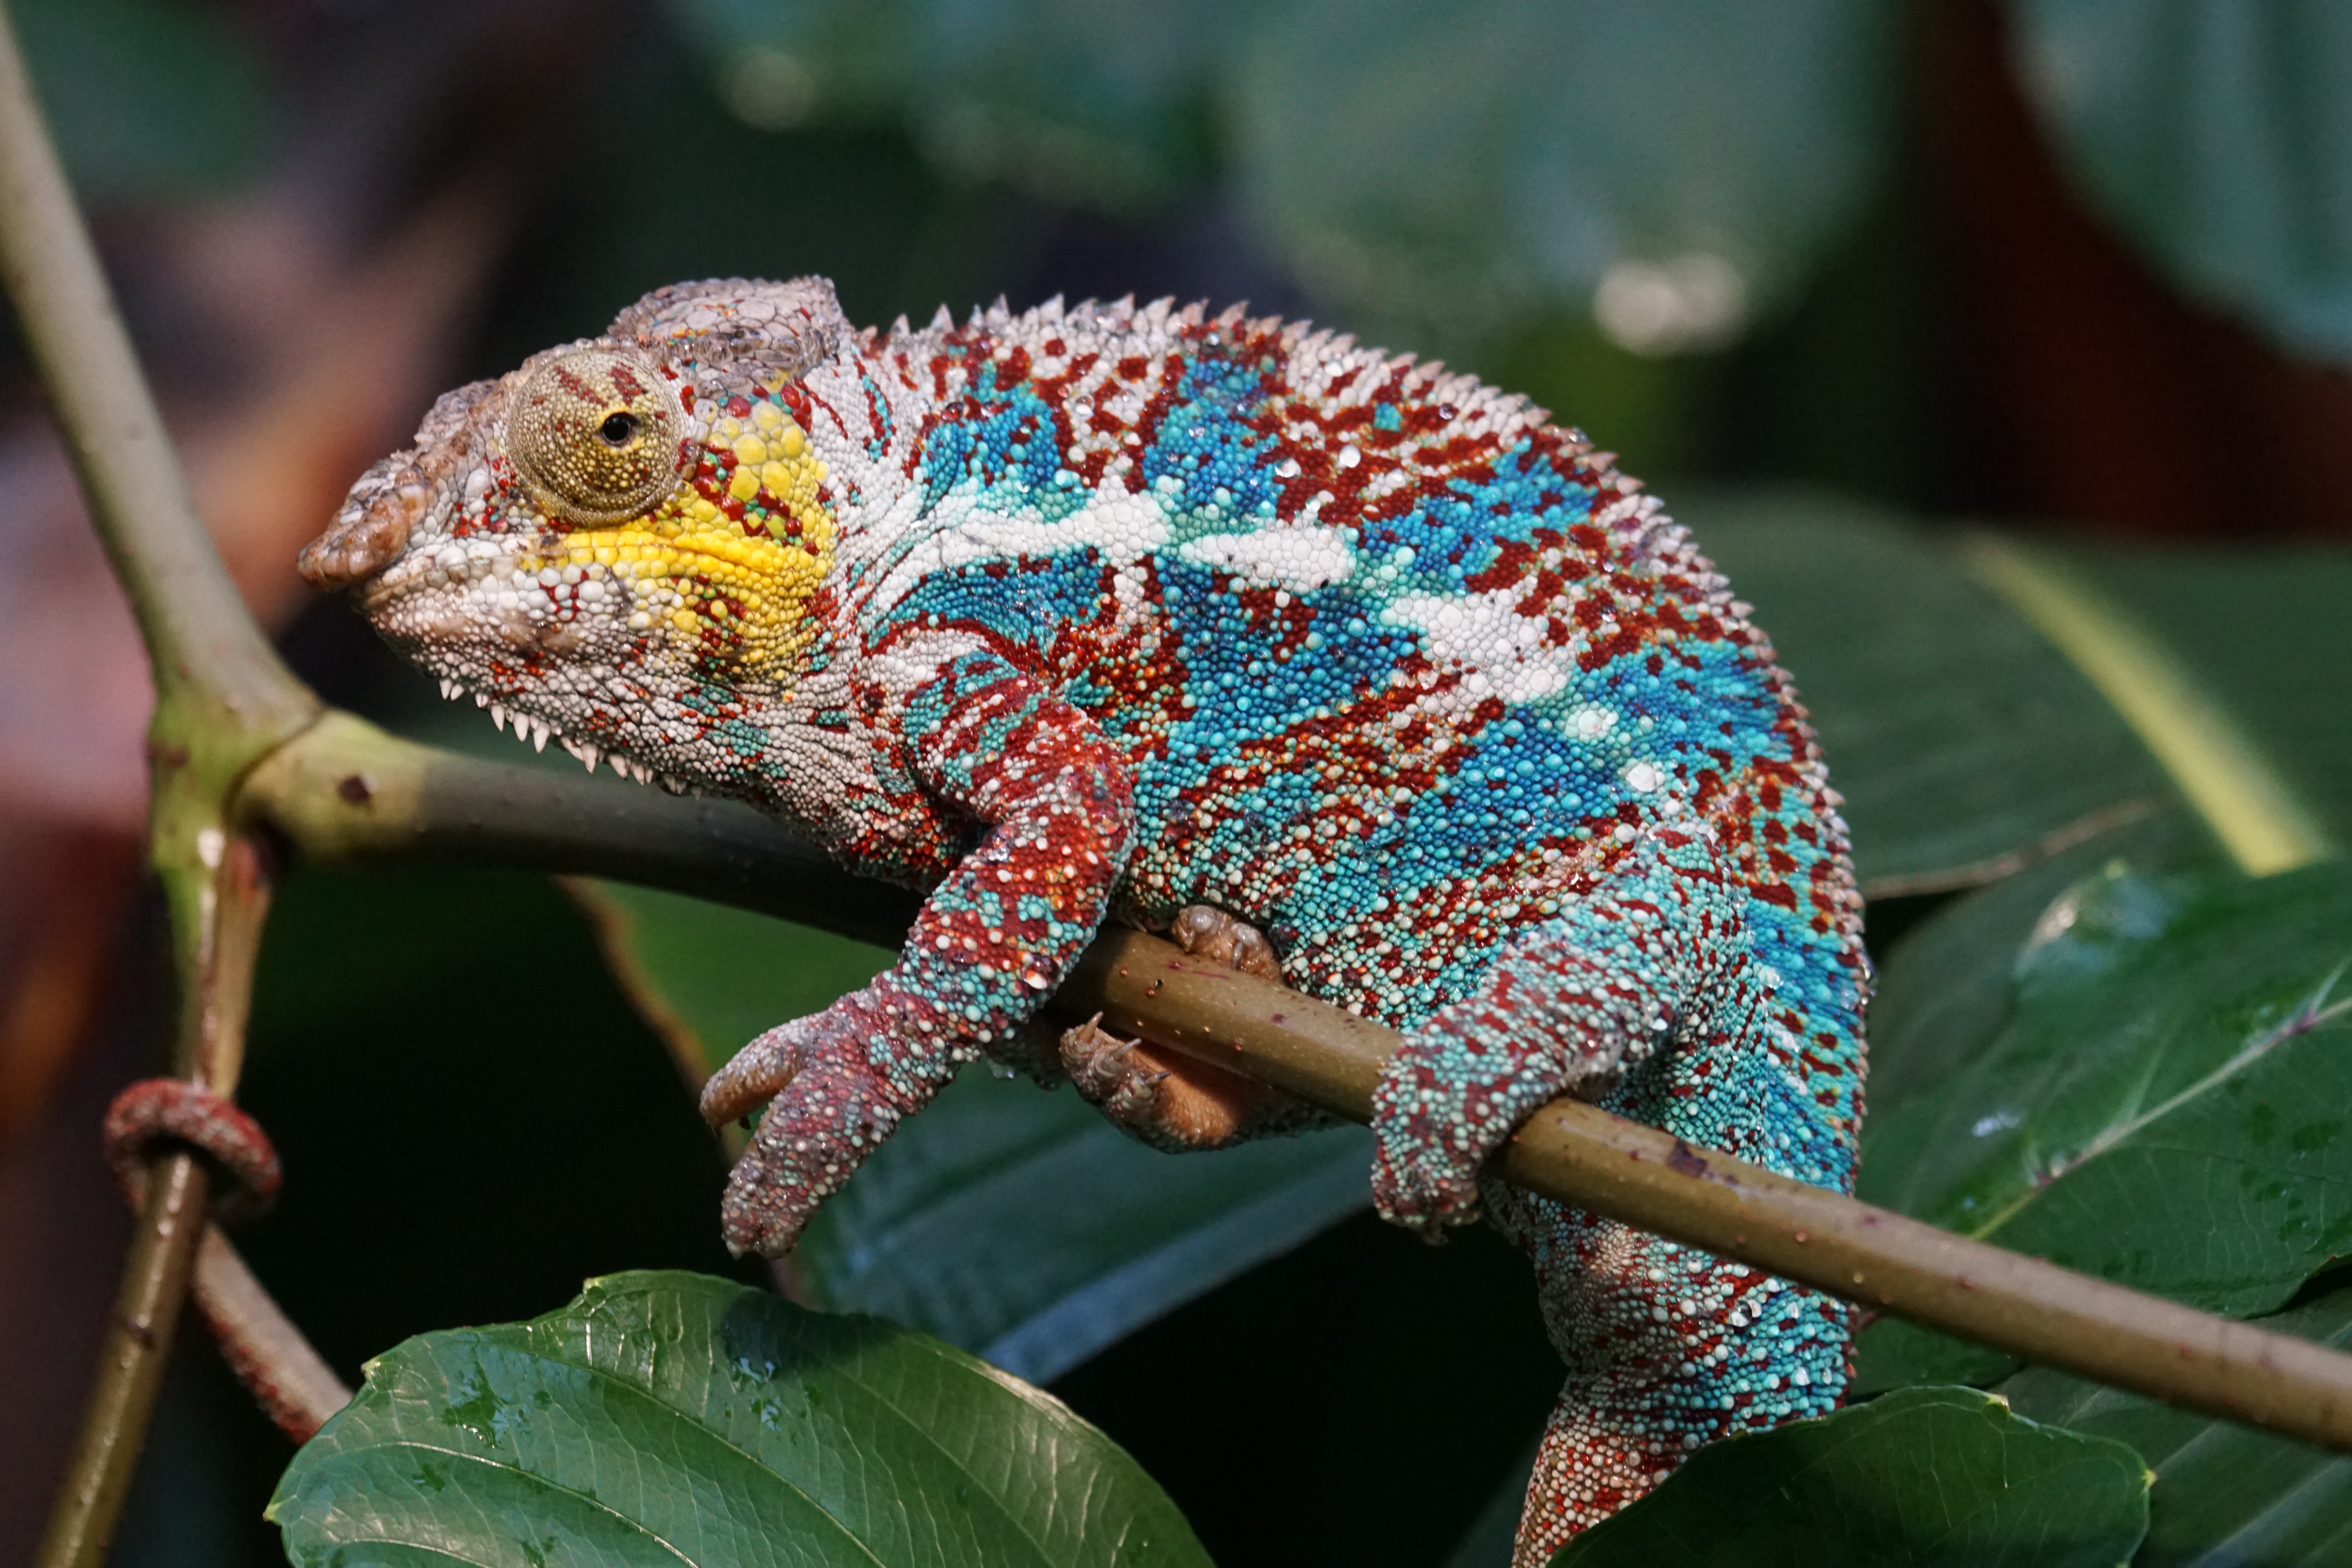
wildlife, jungle, reptile, iguana, fauna, lizard, chameleon, animals, rainforest, madagascar, vertebrate, iguania, agamidae, schuppenkriechtier panthercham leon, scaled reptile, african chameleon